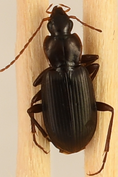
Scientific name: Calathus advena
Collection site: Rocky Mountains NEON (RMNP), plot RMNP_014